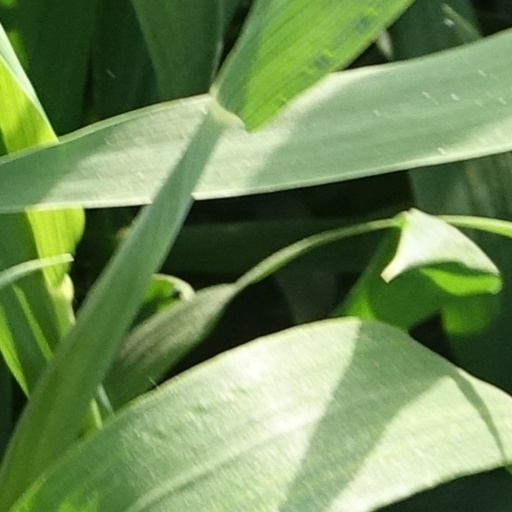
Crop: wheat